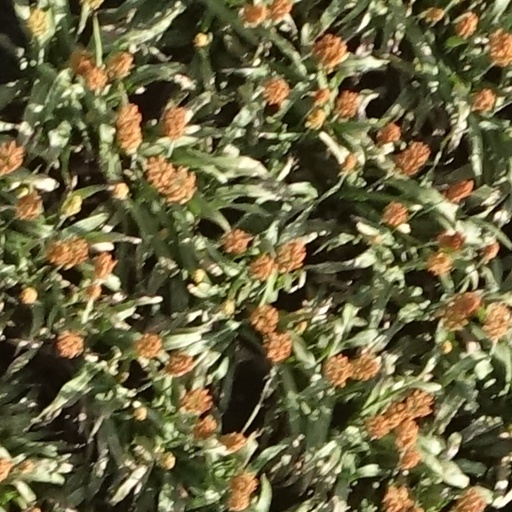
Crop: sorghum